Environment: lab
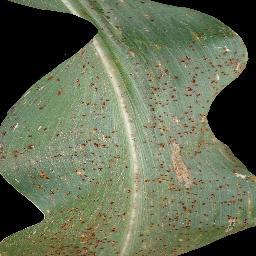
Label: common_rust